Lynx Central Station

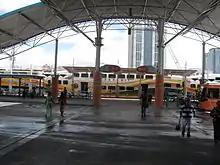
The station was built for quick transfer between the bus bays and SunRail platforms

LYNX Central Station is the main hub of the LYNX system, servicing 32 of LYNX's 79 routes. The bus terminal has 26 bus bays, a customer service counter, of retail space, and an air-conditioned waiting area.